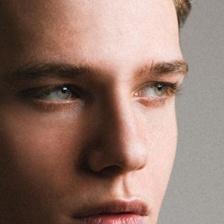
Label: faces